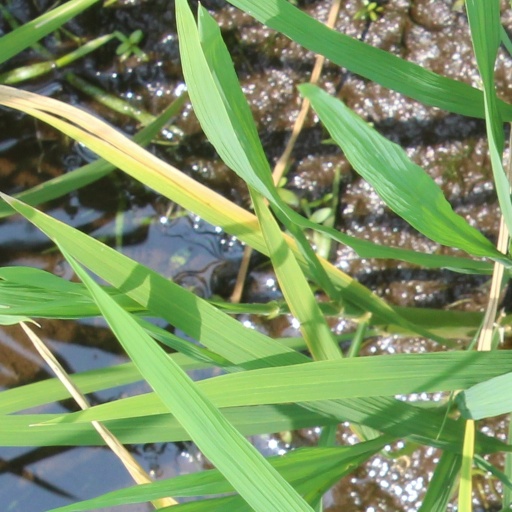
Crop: rice